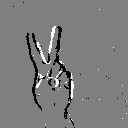
ASL letter: v